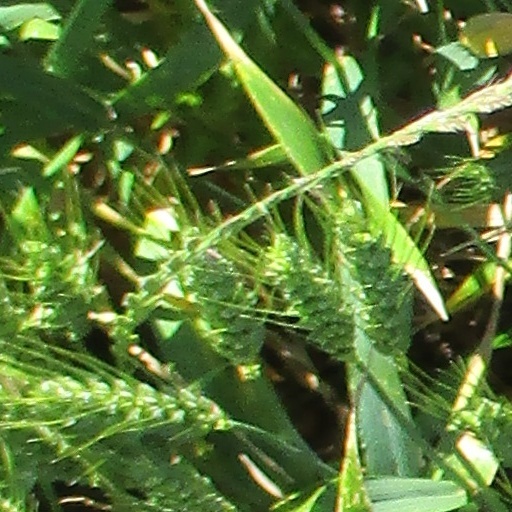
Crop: wheat